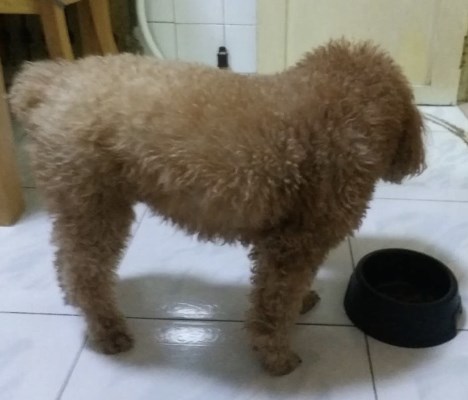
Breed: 7449-n000128-teddy